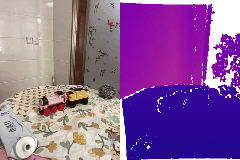
Label: train